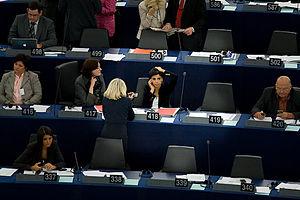
Rachida Dati, née le 27 novembre 1965 à Saint-Rémy, est une femme politique française.